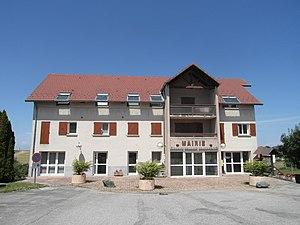
Valencogne town hall (mairie)
Valencogne est une commune française située dans le département de l'Isère en région Auvergne-Rhône-Alpes et, autrefois rattachée à la province du Dauphiné. La commune qui se situe plus particulièrement dans la région naturelle des Terres froides du Dauphiné fut adhérente à la communauté de communes Bourbre-Tisserands, puis a rejoint la communauté de communes « Les Vals du Dauphiné » au 1ᵉʳ janvier 2017.